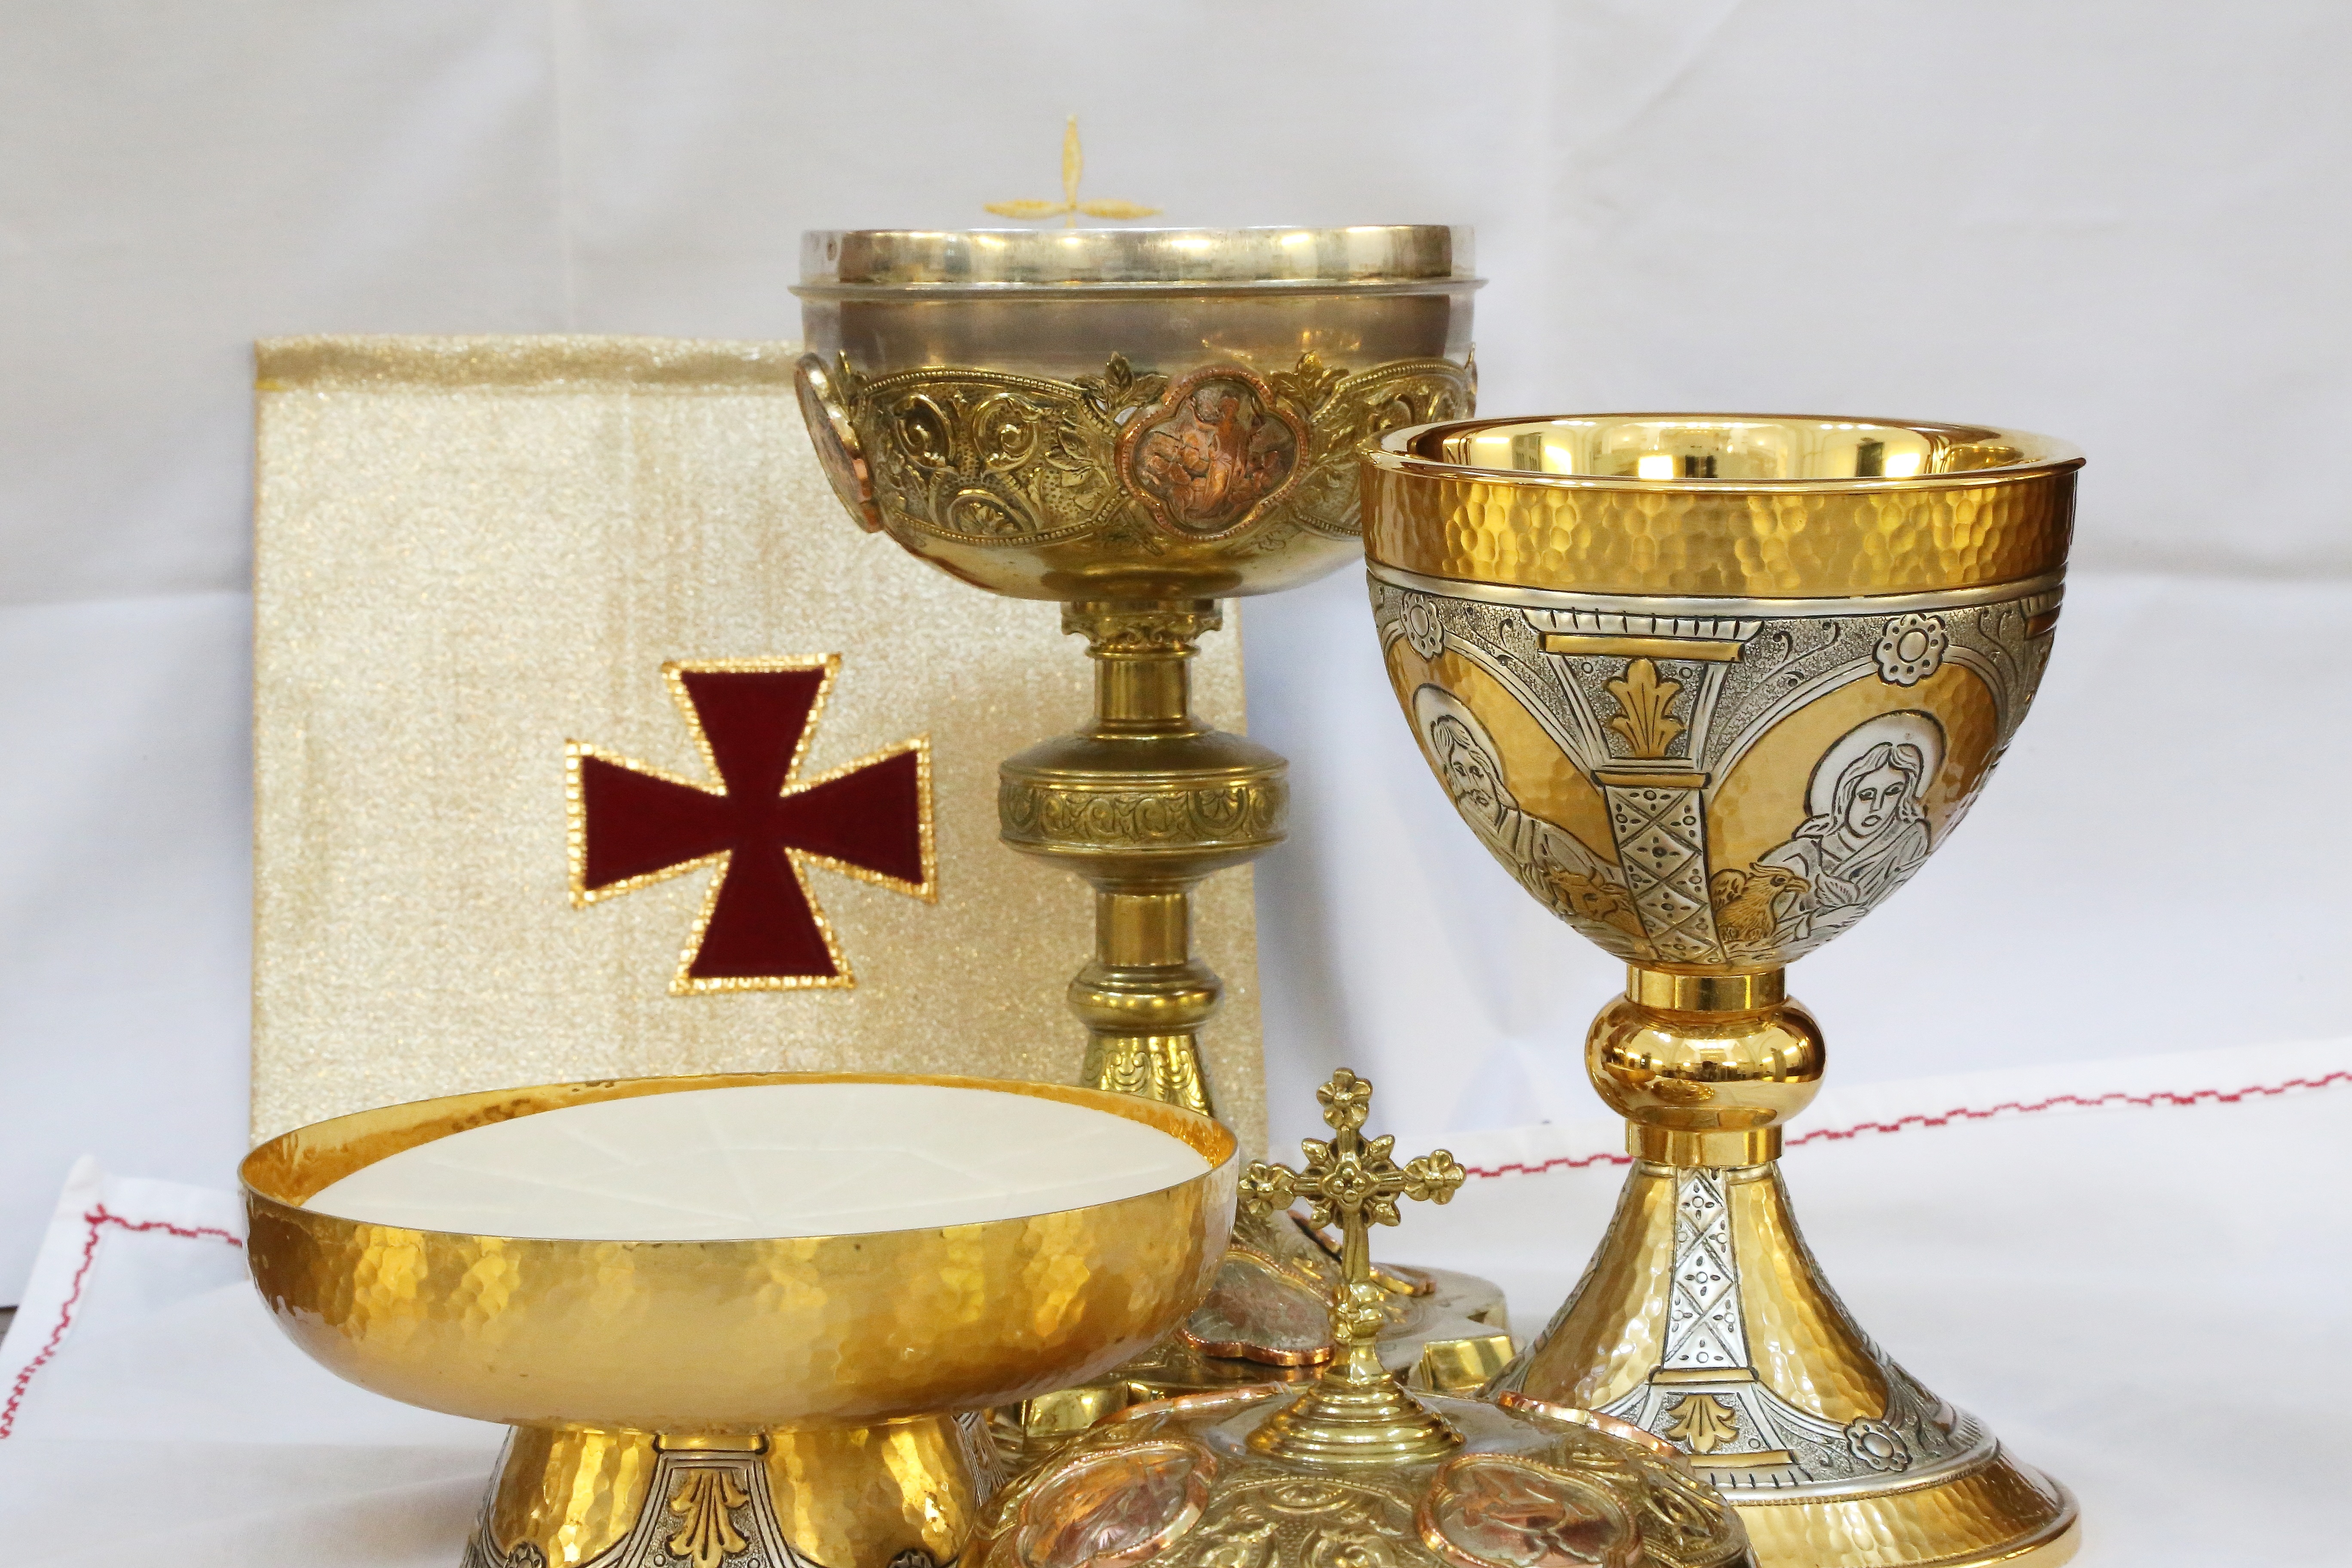
water, wine, glass, celebration, symbol, metal, religion, church, cross, christian, mug, lighting, drum, material, spiritual, religious, catholic, christ, brass, faith, jesus, christianity, holy, saviour, spirit, trophy, communion, god, crucifix, resurrection, mass, spirituality, belief, chalice, eucharist, drinkware